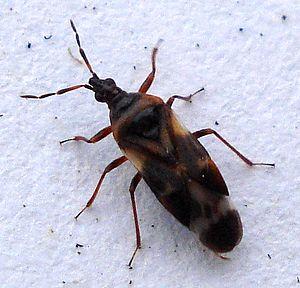
Anthocoris nemoralis est une espèce de petits insectes hémiptères, une punaise de la famille des Anthocoridae.
Les Anthocorinae sont une sous-famille d'insectes hémiptères hétéroptères de la famille des Anthocoridae.